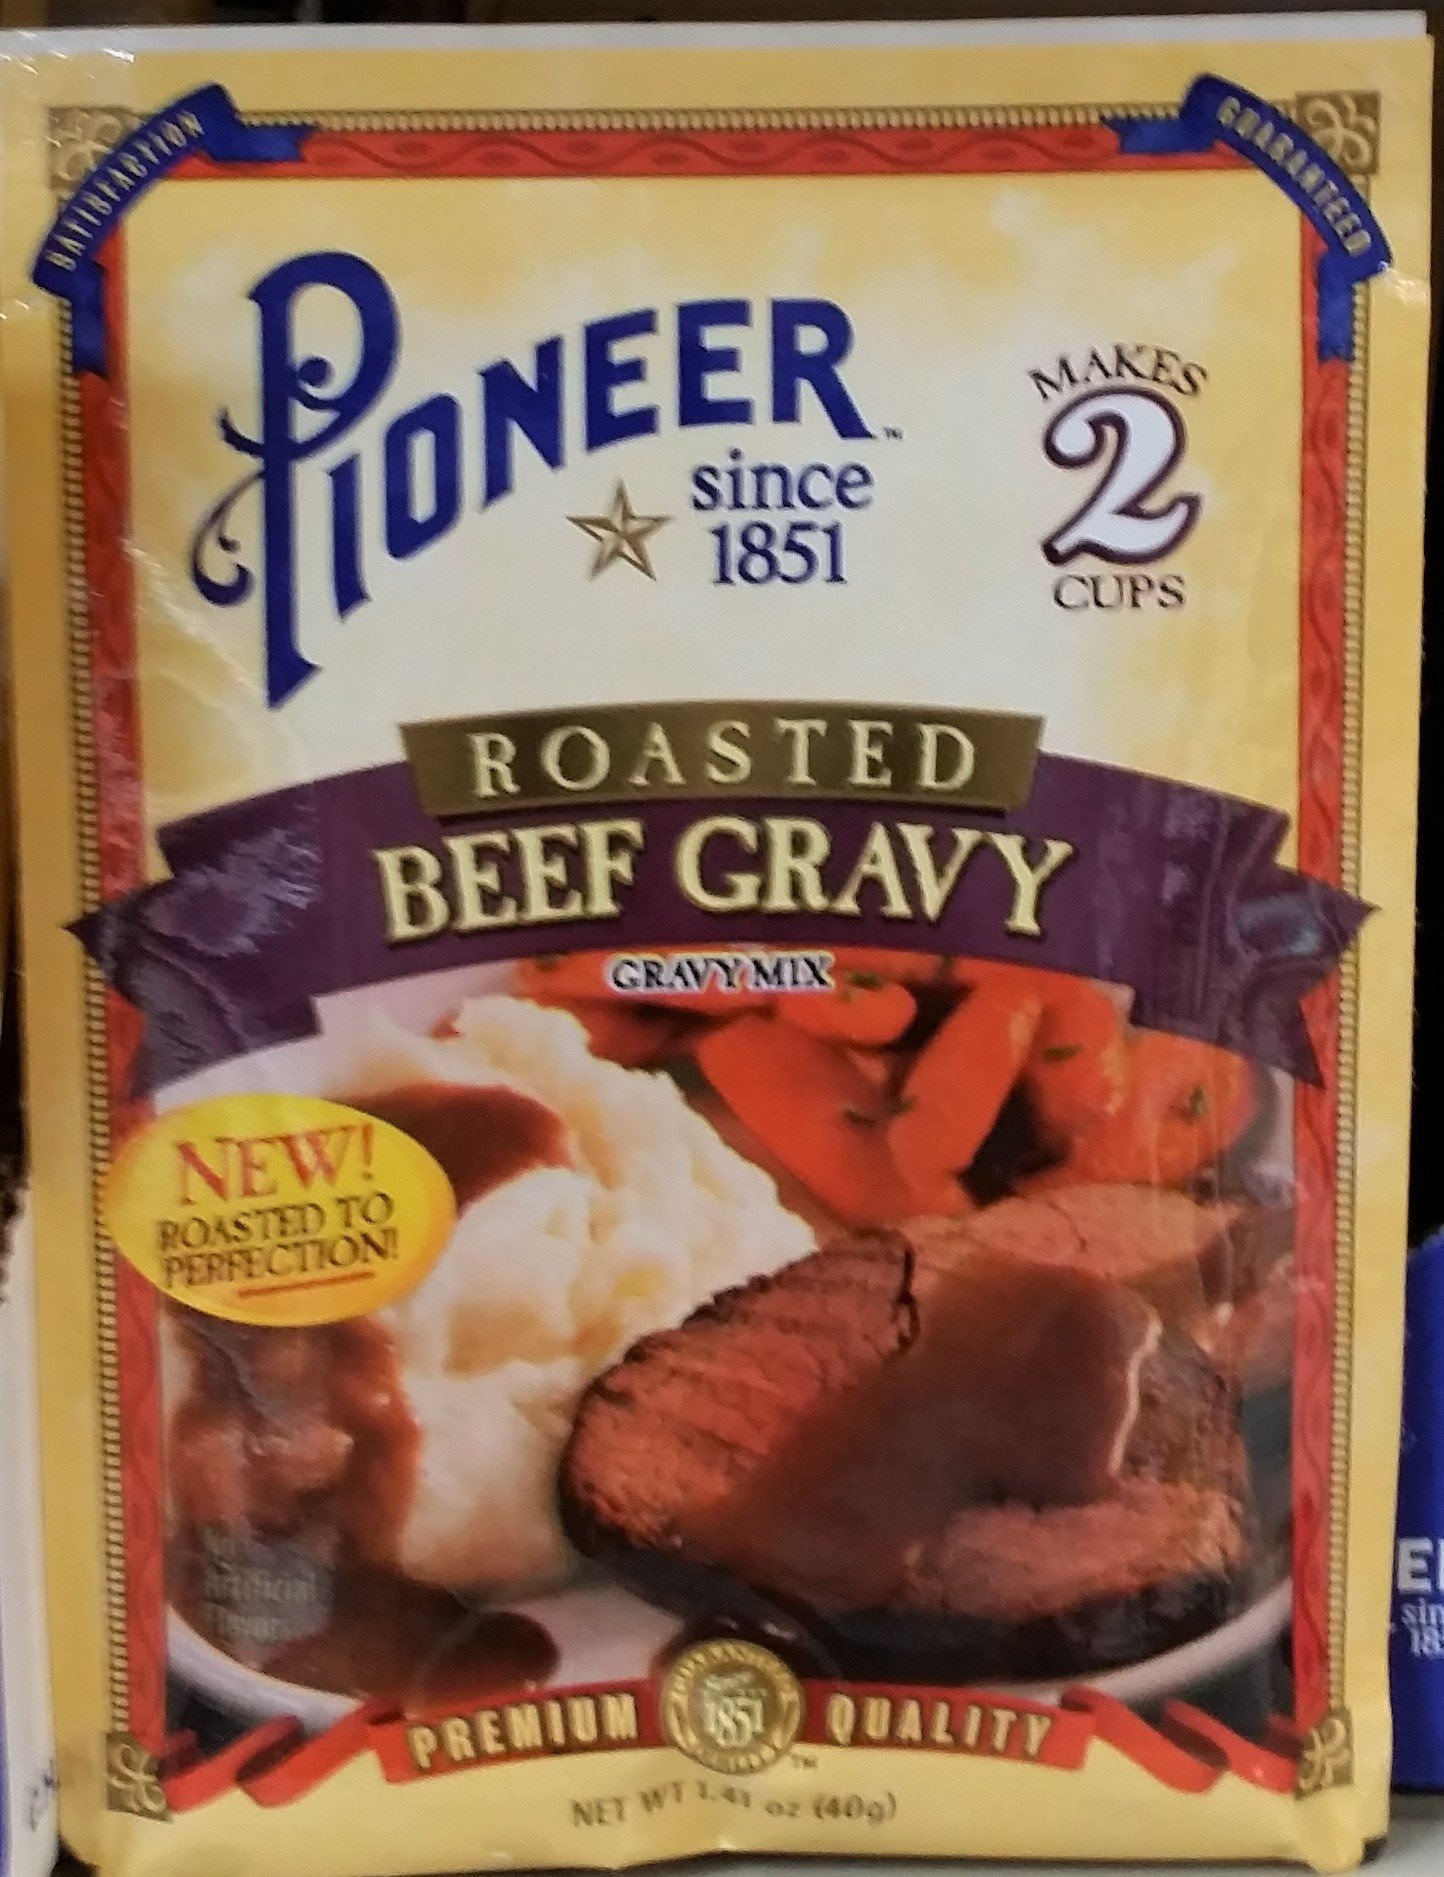
Item Name: Pioneer Roasted Beef Gravy 1.41 oz (Pack of 6)
Bullet Point 1: Product Type:Sauce
Bullet Point 2: Item Package Dimension:5.3 cm L X11.8 cm W X16.4 cm H X
Bullet Point 3: Item Package Weight:0.278 kg
Bullet Point 4: These Are Gravies
Value: 8.46
Unit: Ounce

Price: 3.735